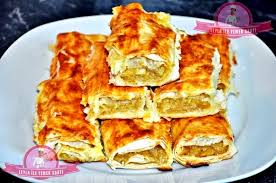
Yemek: borek